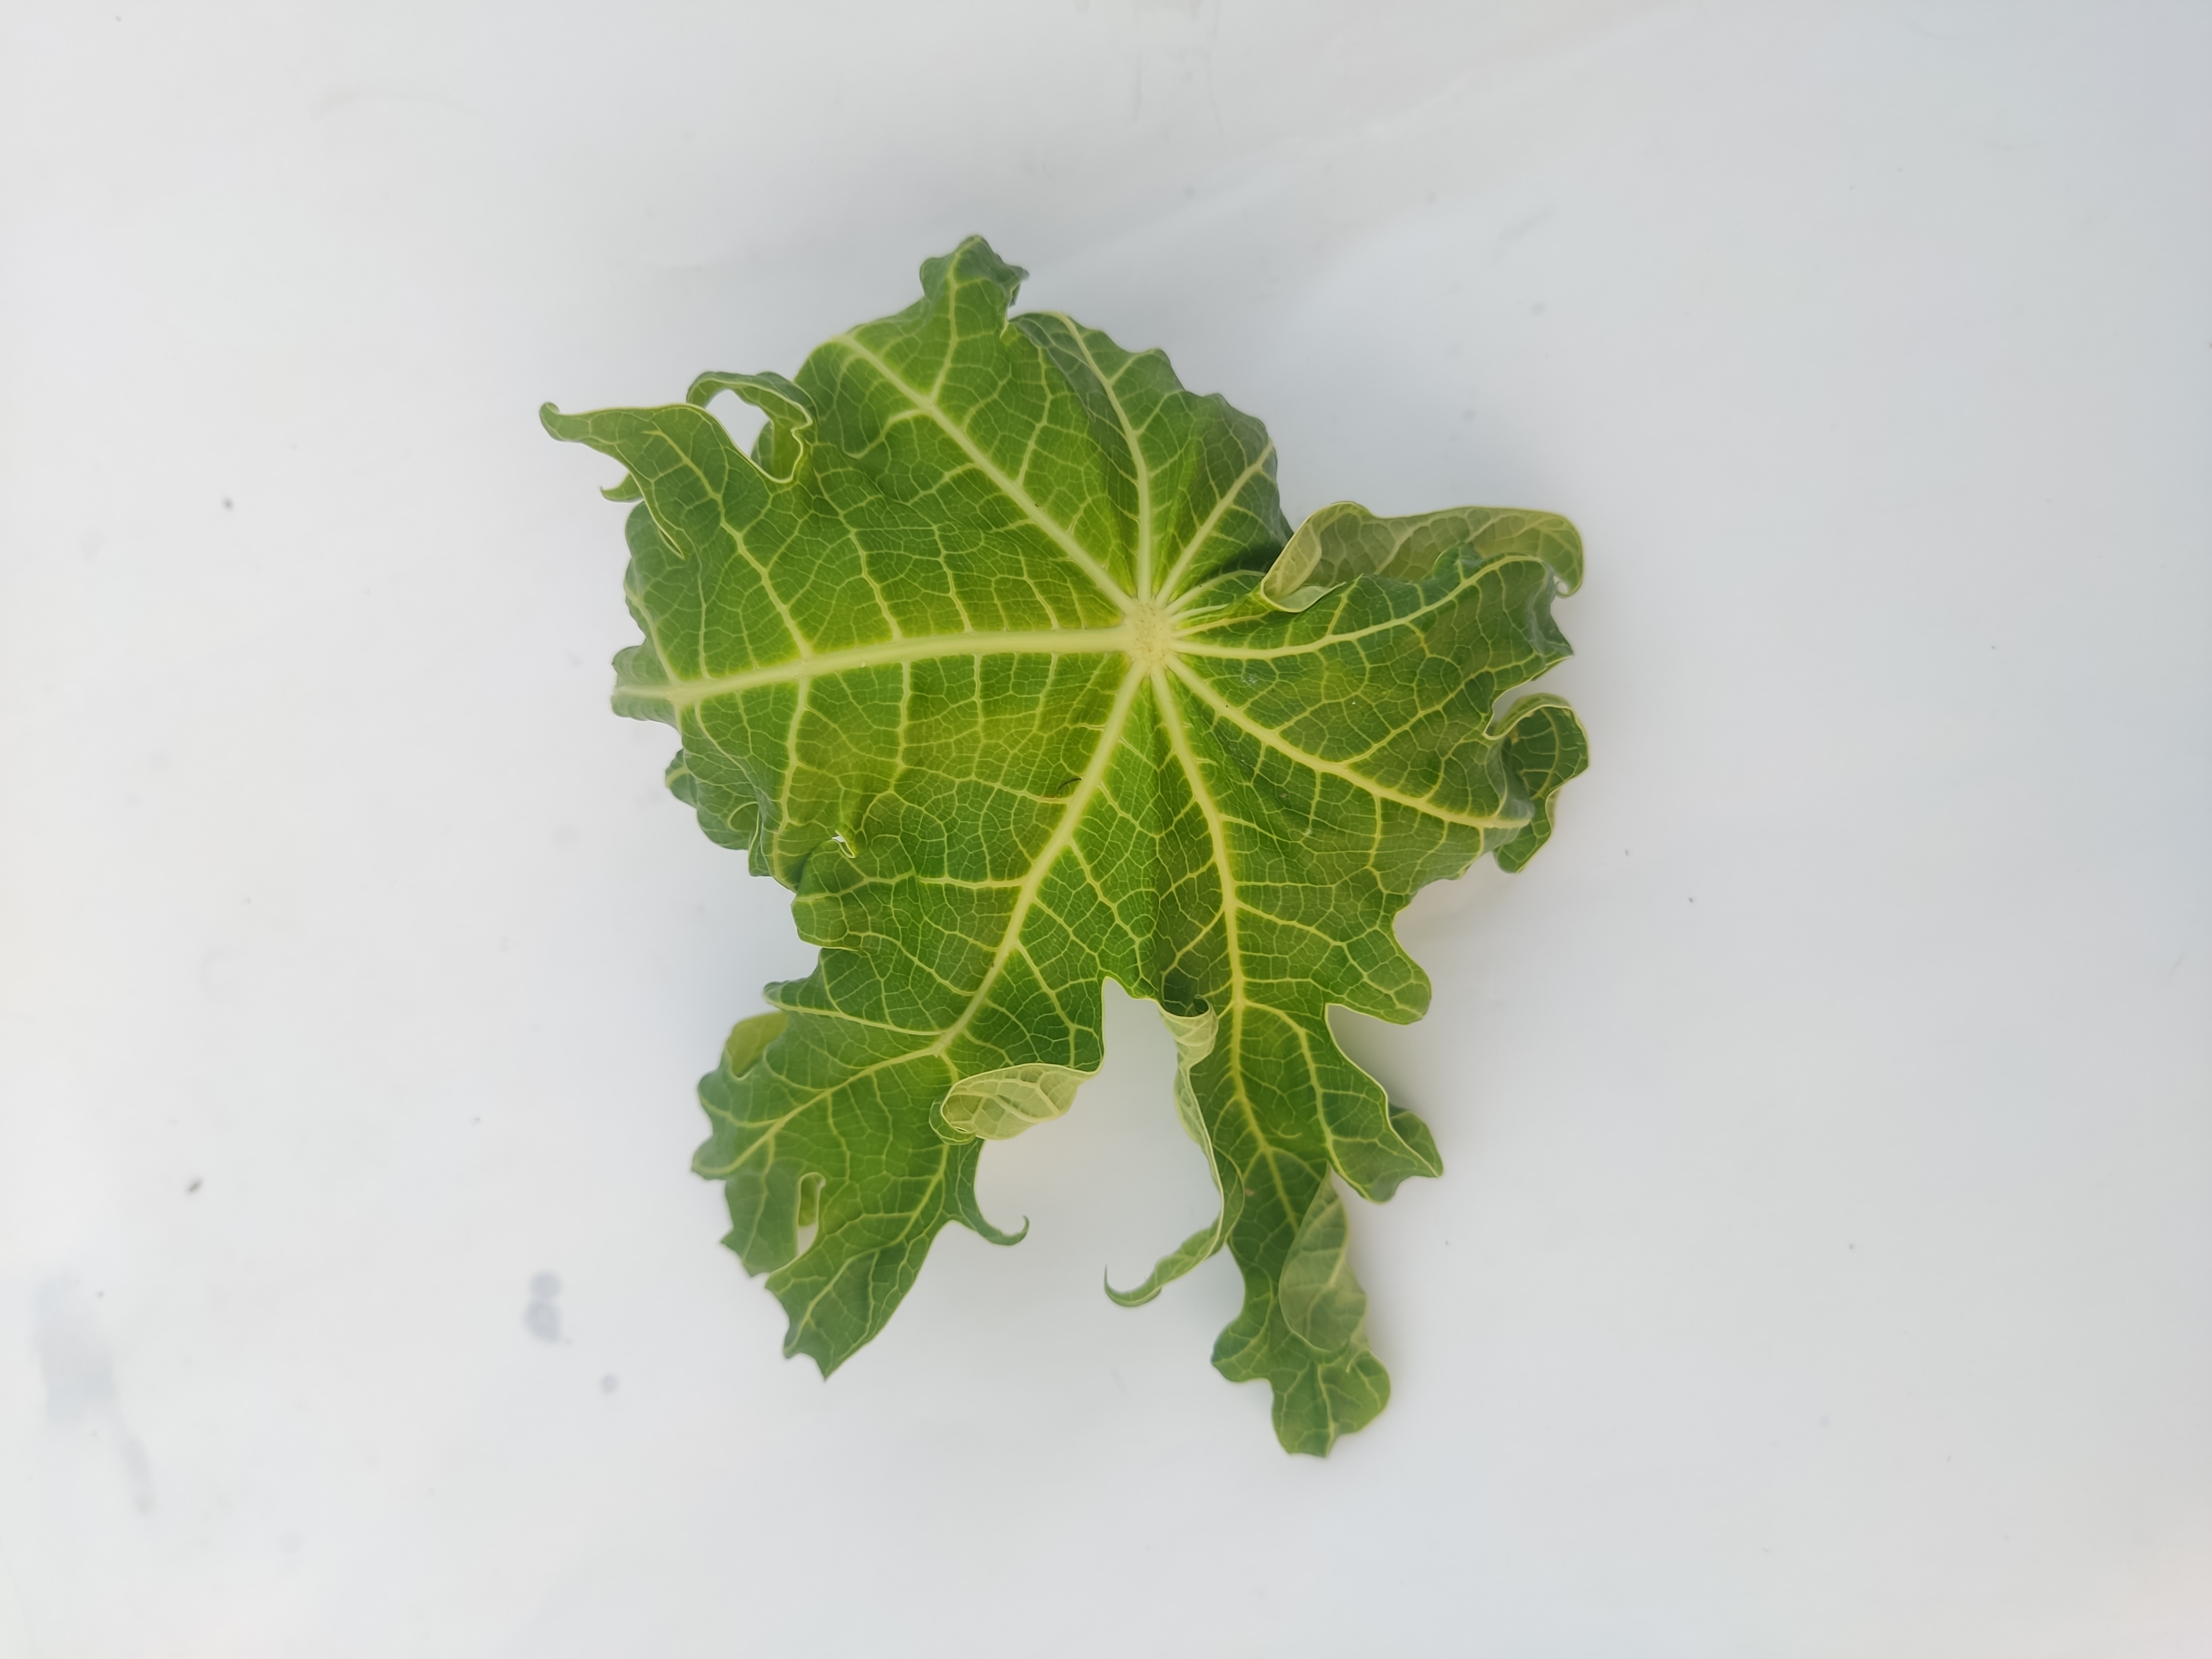
Label: Leaf Curl